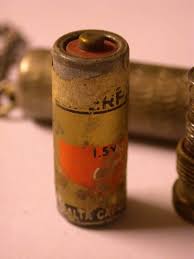
Waste category: battery